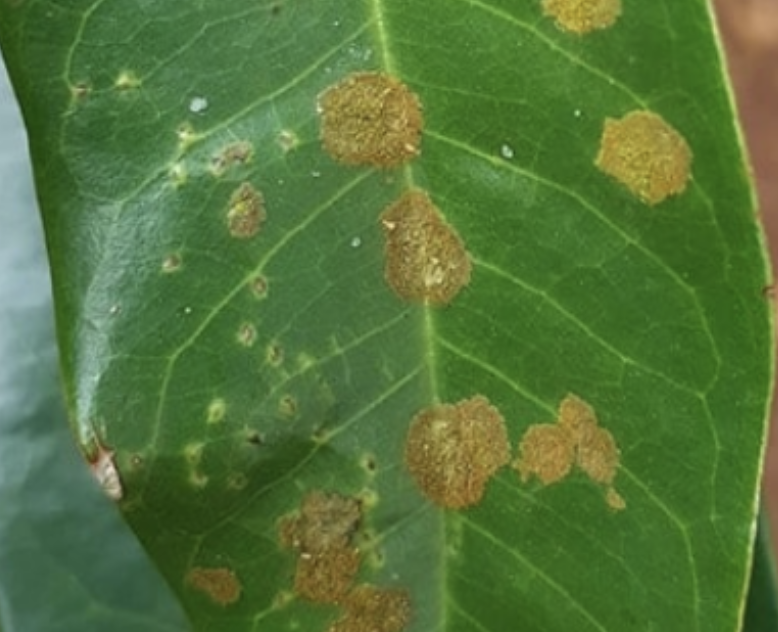
Label: stem_blight